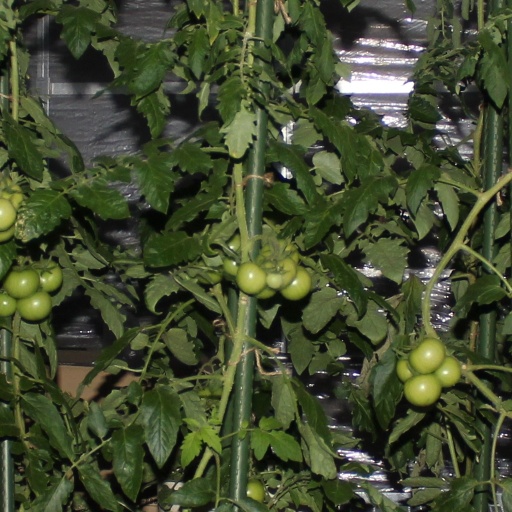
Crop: tomato